European printmaking in the 19th century

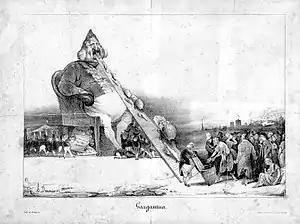
"Gargantua", by Honoré Daumier, caricature of Louis-Philippe I published in "La Caricature" in 1831.

Linked to realism was the Barbizon landscape school (Camille Corot, Théodore Rousseau, Charles-François Daubigny, Narcisse Virgilio Díaz de la Peña), marked by a pantheistic feeling for nature, with a concern for the effects of light in the landscape, such as the light that filters through the branches of the trees. Almost all of its members practiced printmaking—especially etching—with the work of Corot, who began late in graphic art but mastered it with mastery. He produced about fifteen etchings and another fifteen lithographs, as well as about seventy cliché verres, generally landscapes. Jean-François Millet, a notable painter especially dedicated to peasant themes, as in his famous "The Angelus", was related to this school. In his graphic work he showed the influence of Rembrandt, especially in his luminous effects, with a concise and decisive stroke, as in "The Wool Carder" (1855).